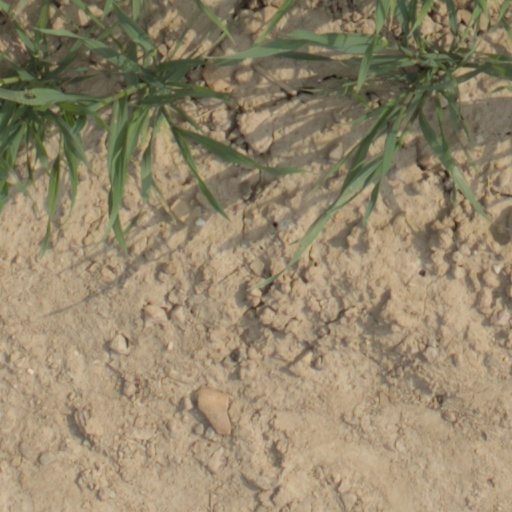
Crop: wheat